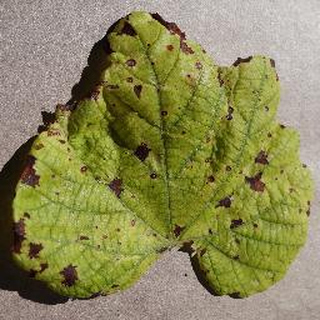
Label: grape_leaf_blight